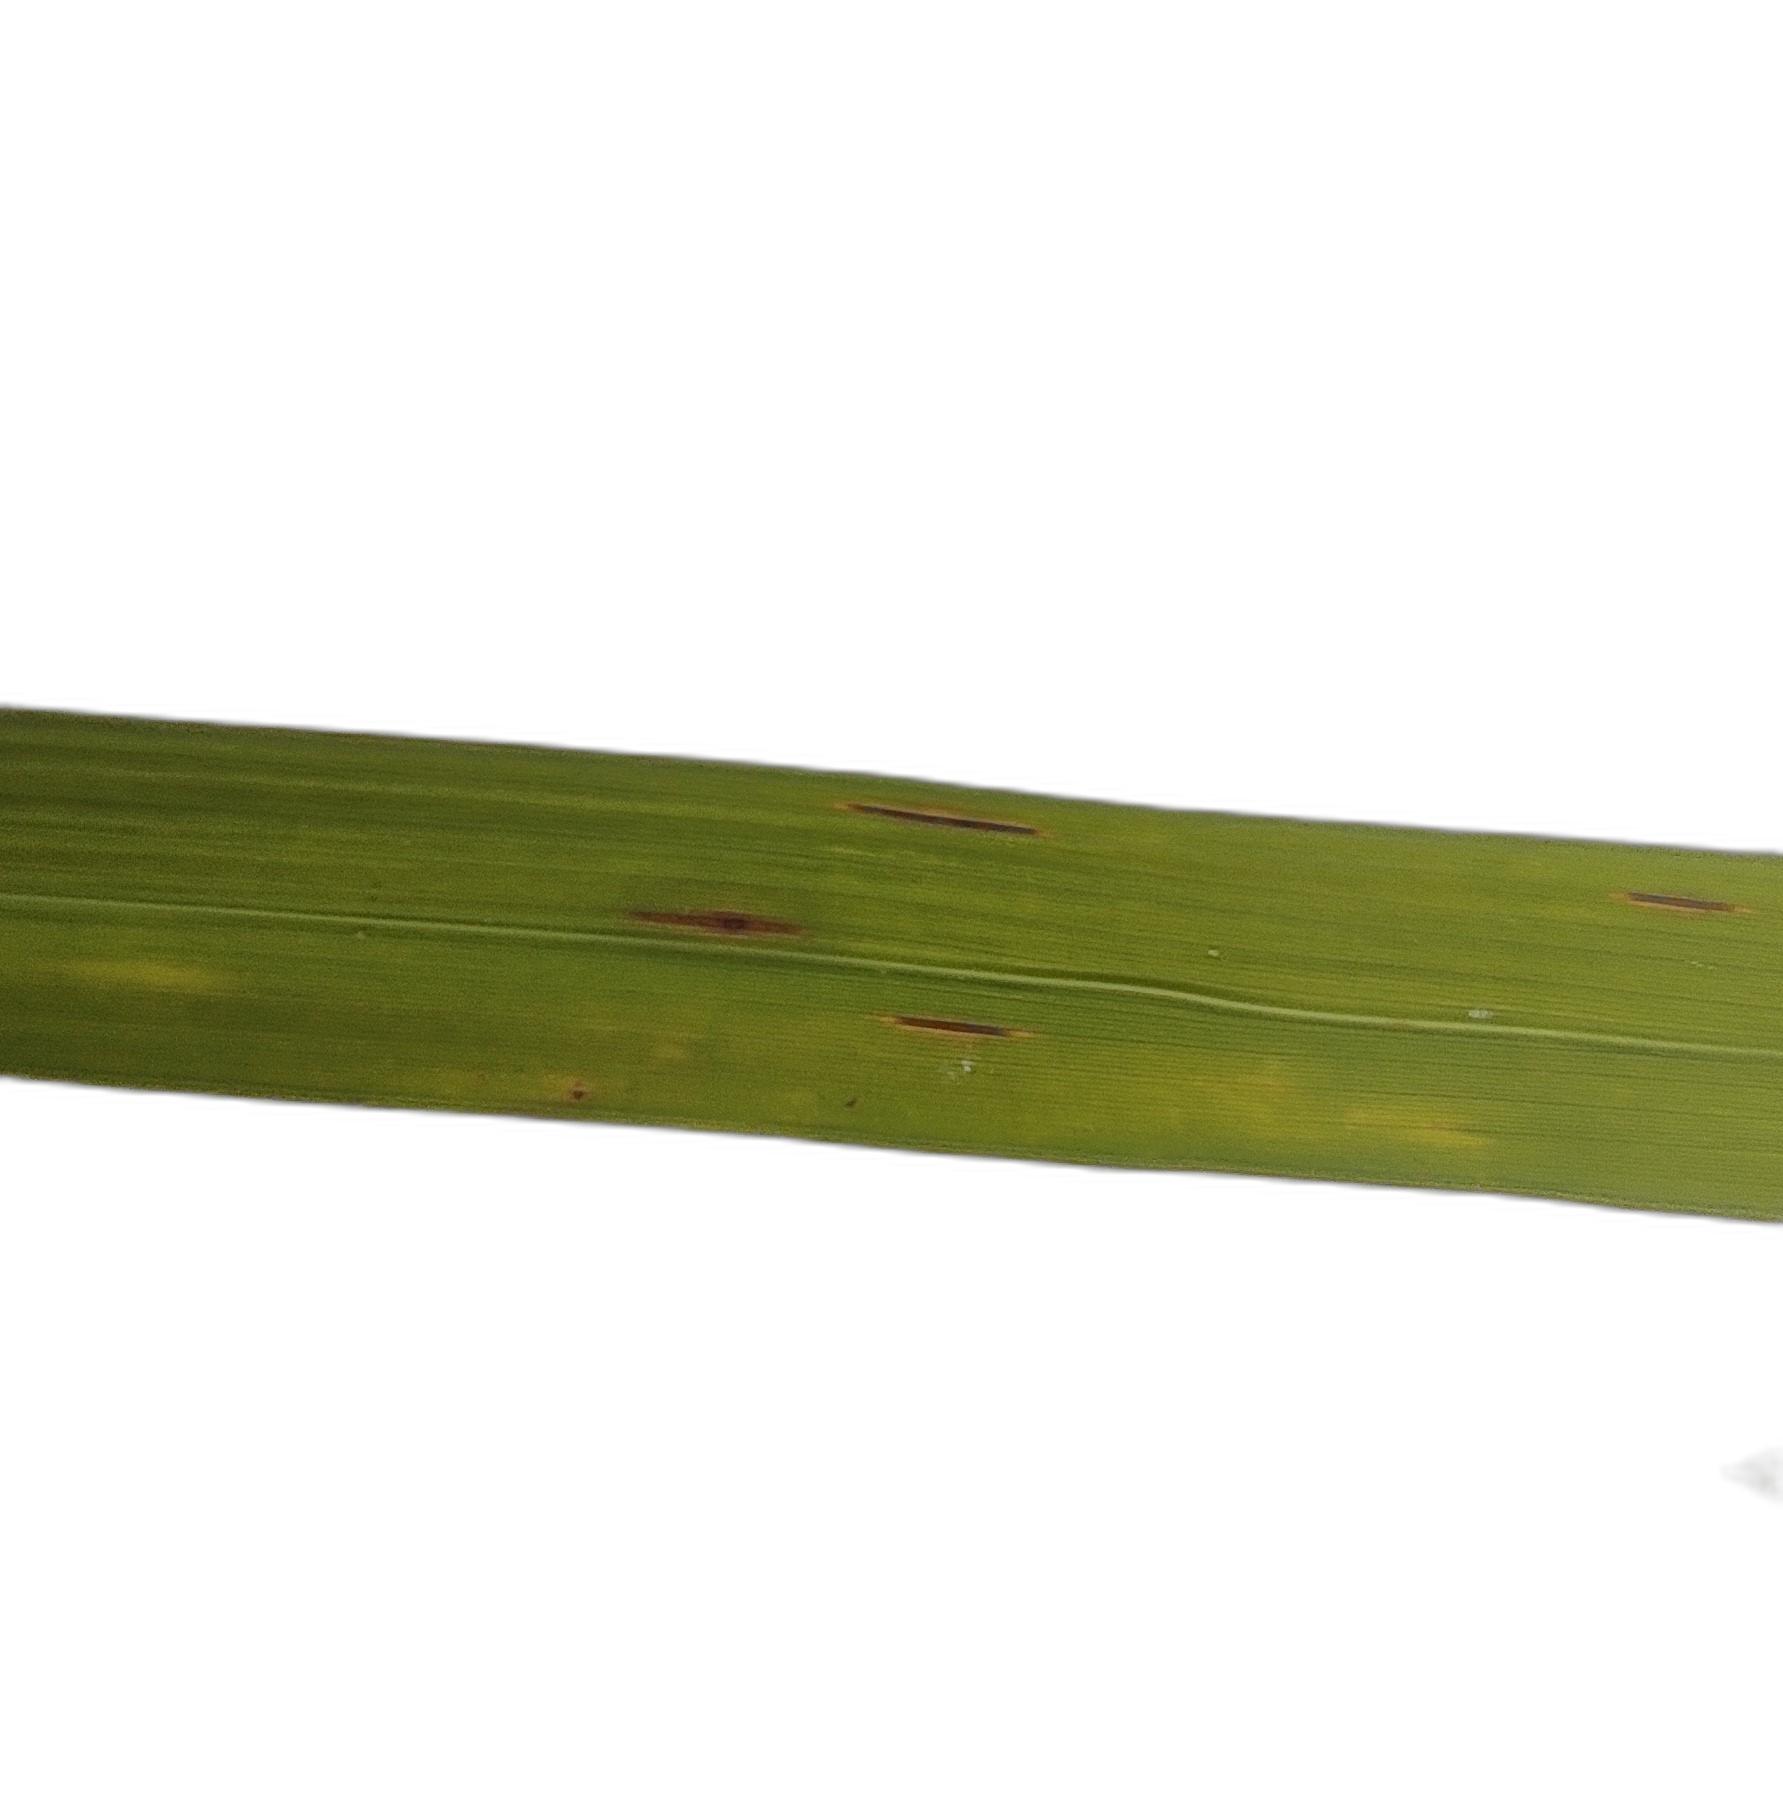
Label: Rice Blast